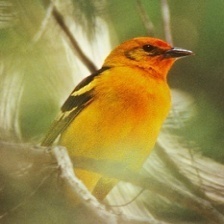
Species: FLAME TANAGER
Scientific name: PIRANGA BIDENTATA